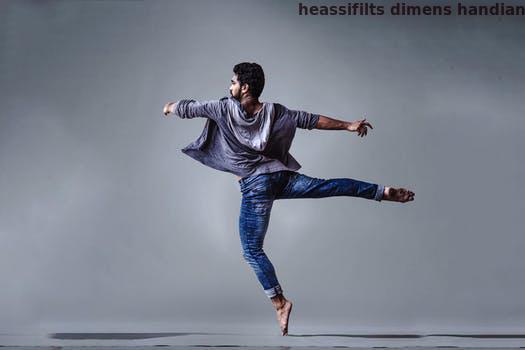
Label: Watermark